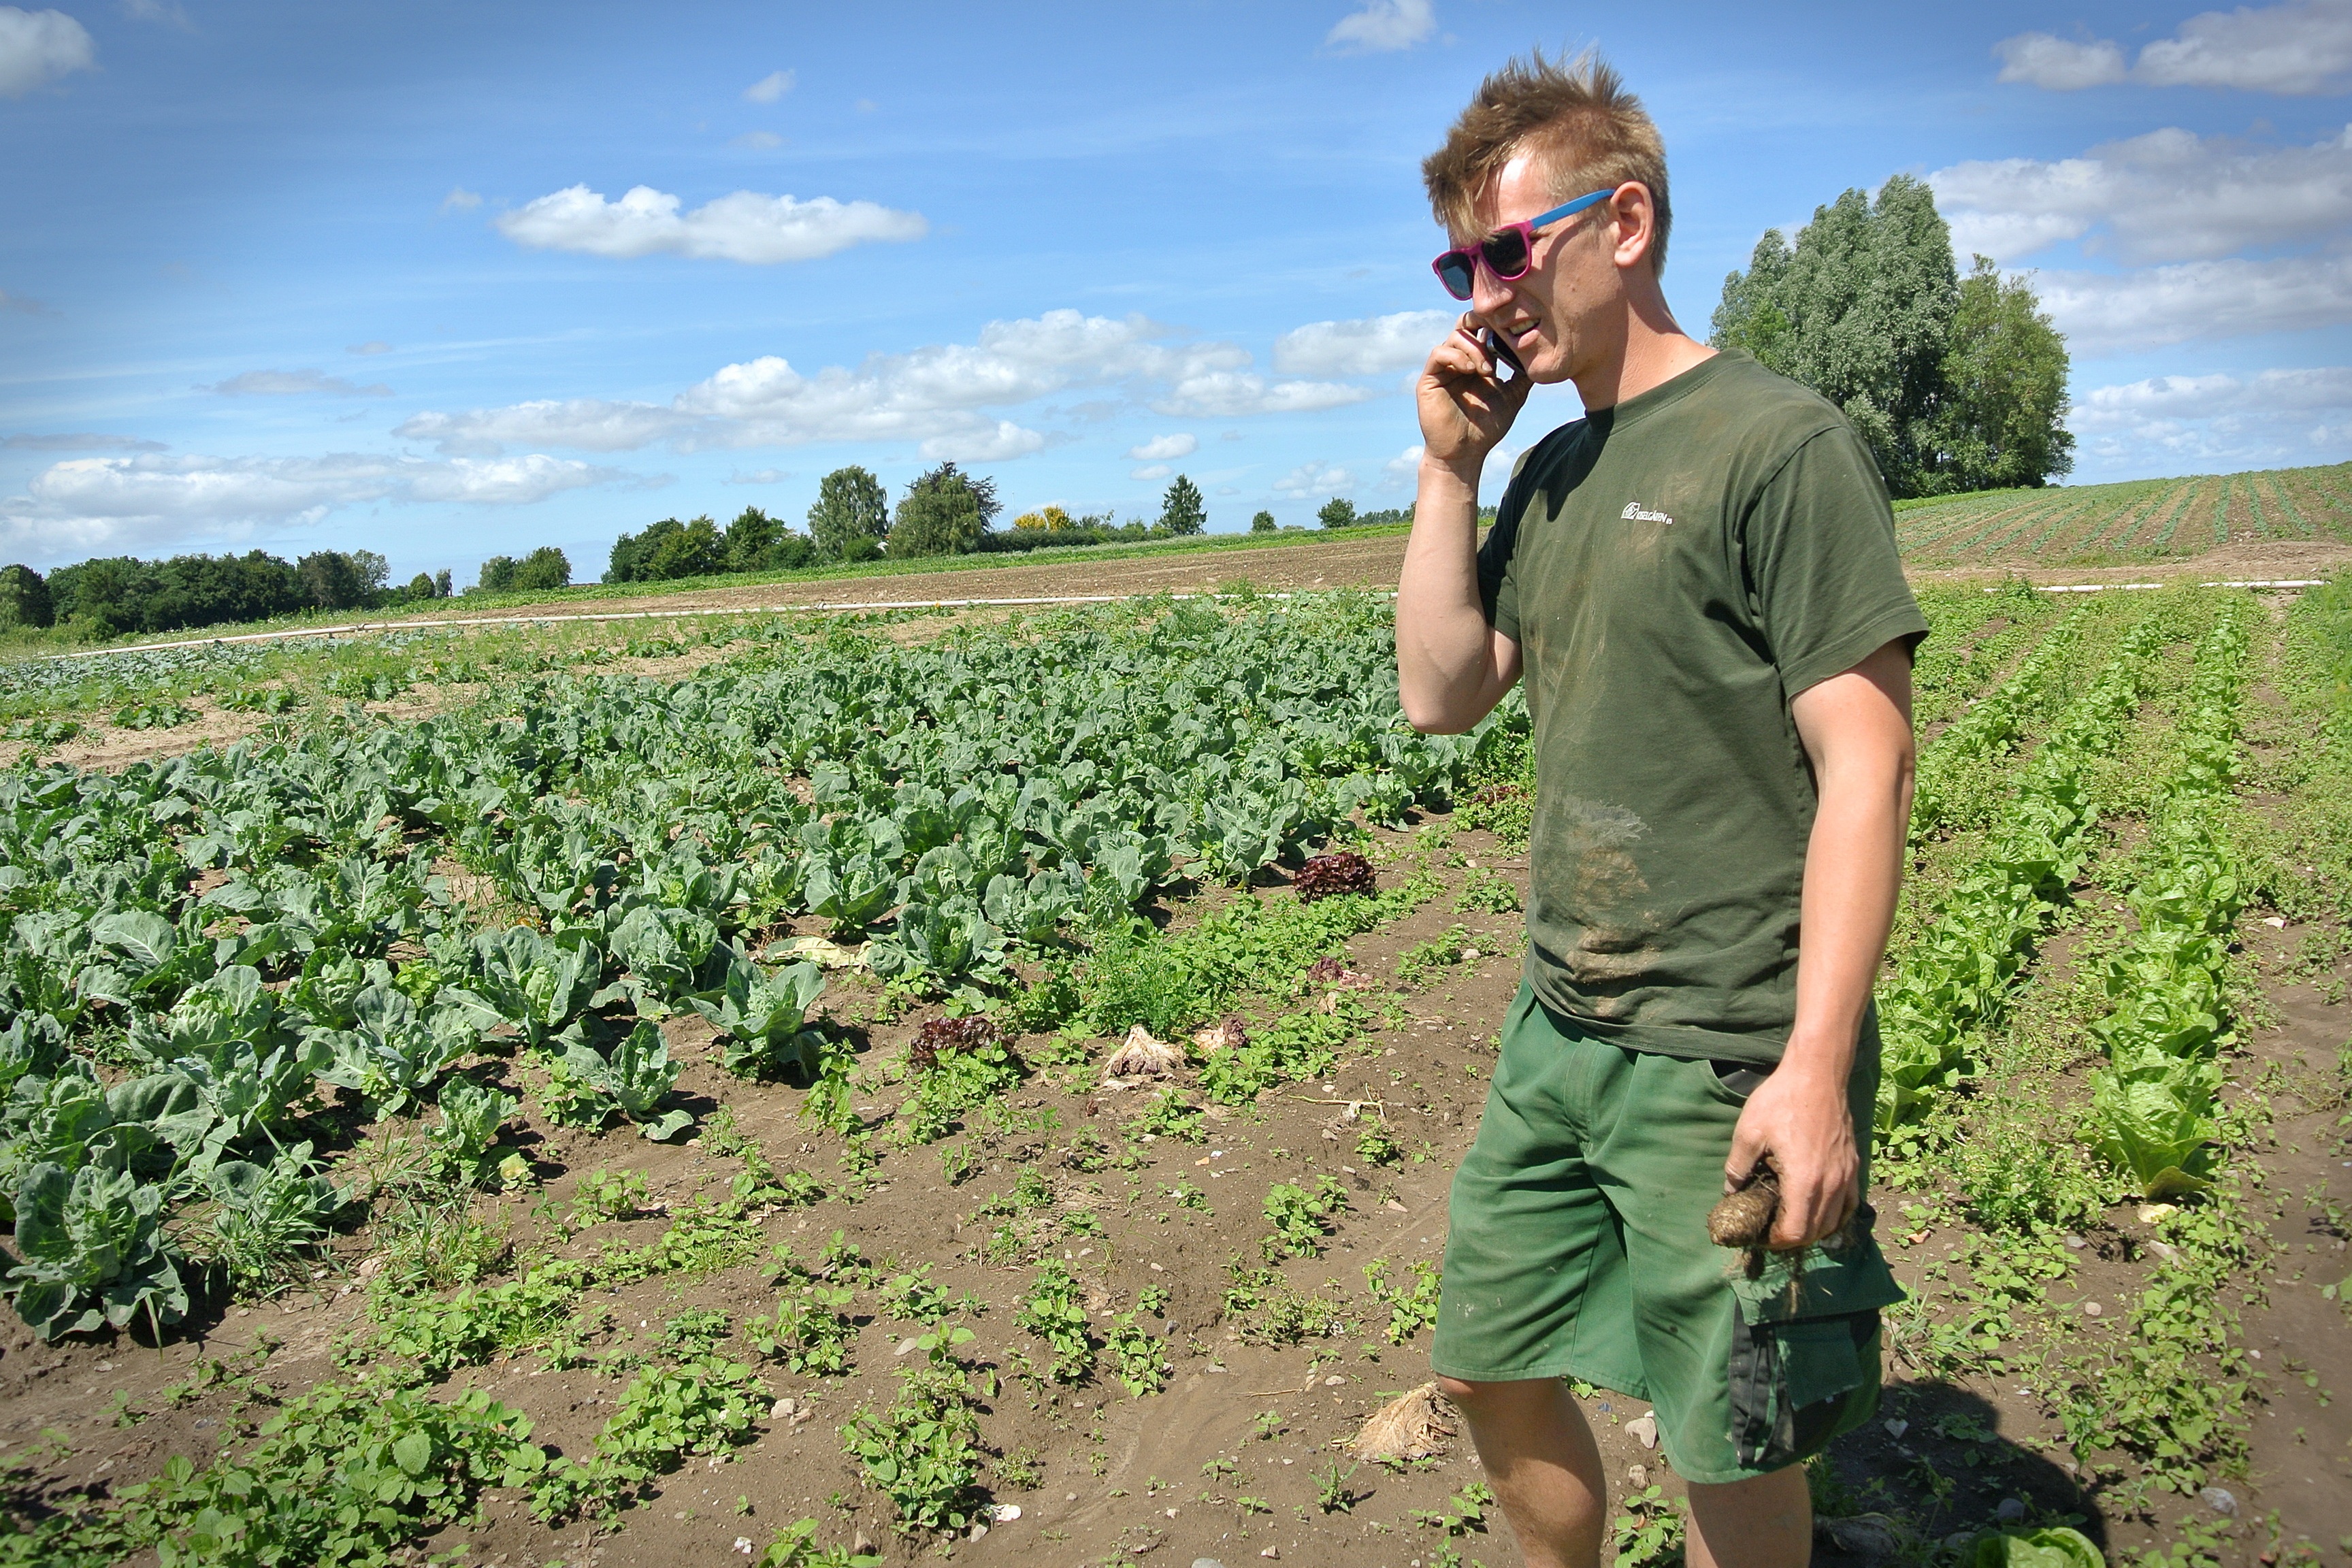
field, farm, salad, produce, crop, phone, soil, agriculture, ecology, farmer, vegetables, plantation, denmark, organic, rural area, agronomist, grass family, farmworker